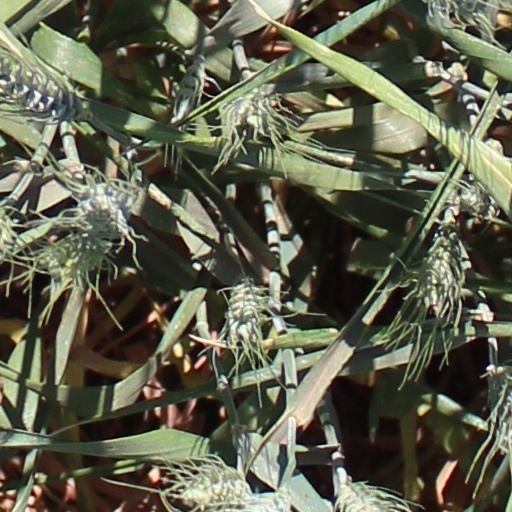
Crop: wheat